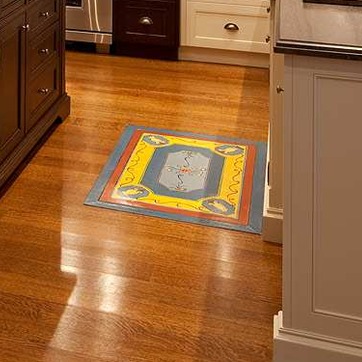
Material: carpet